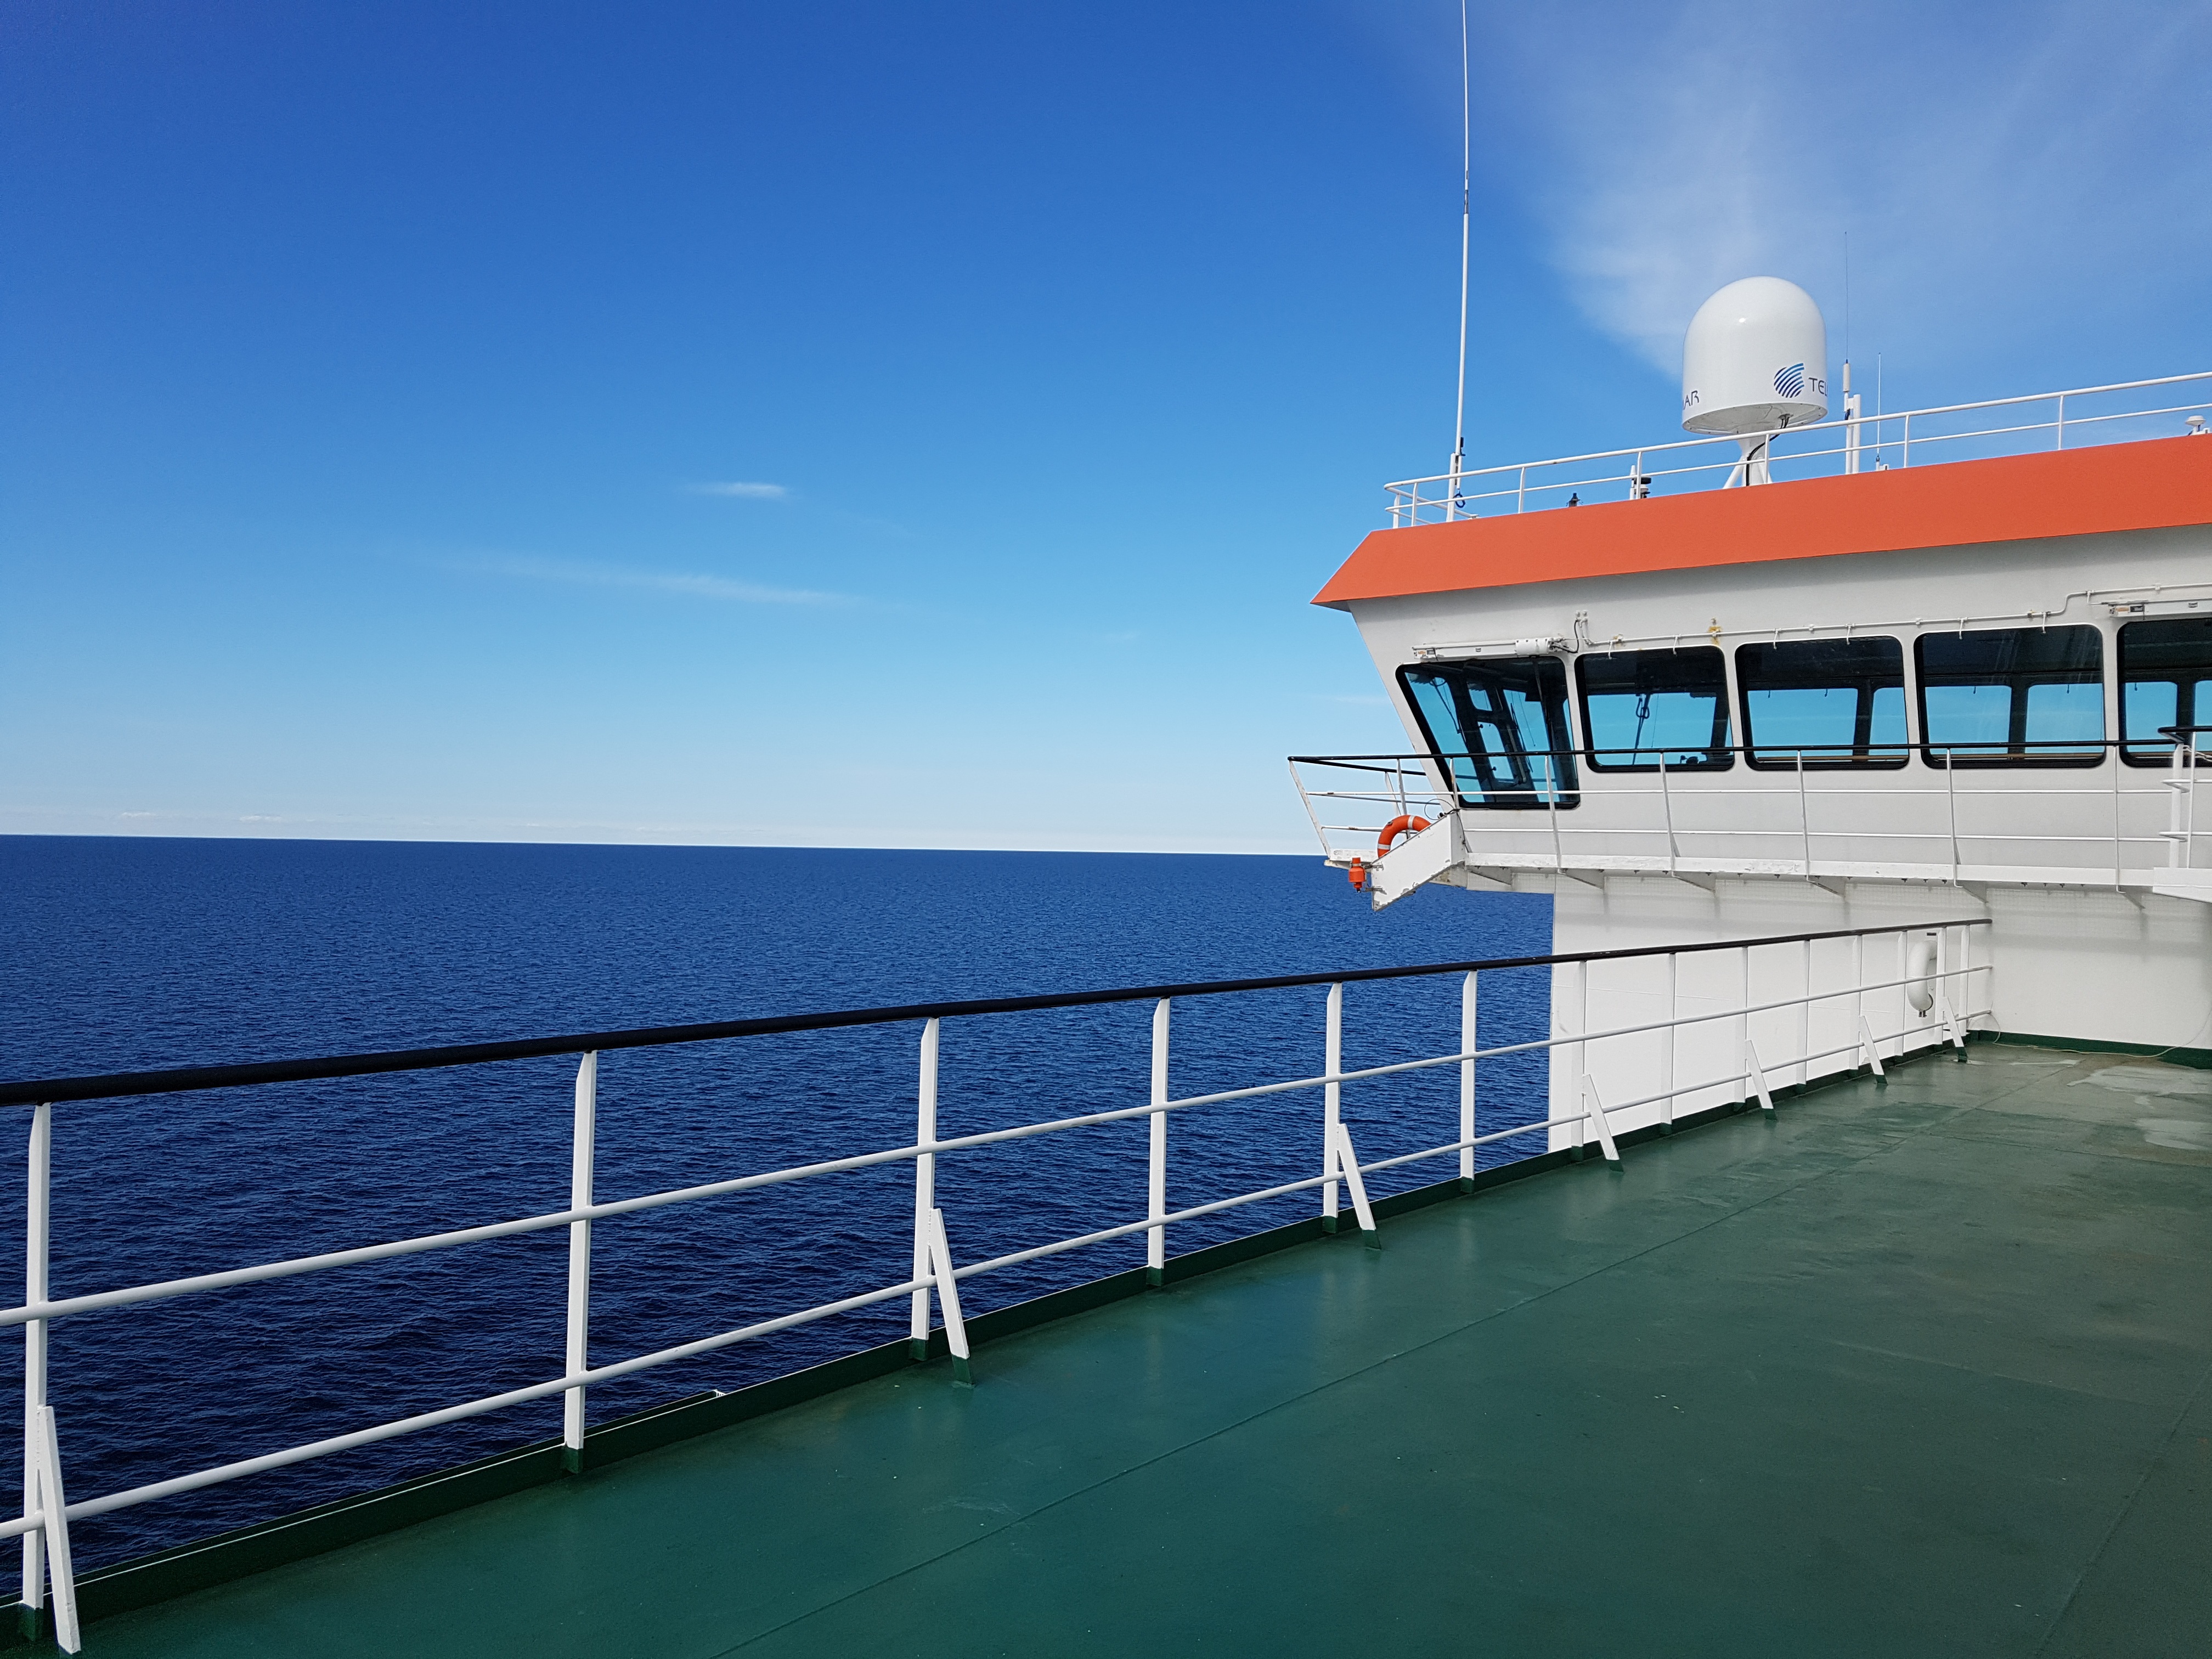
sea, ocean, dock, pier, ship, transport, vehicle, ferry, freighter, watercraft, cruise ship, voyage, baltic sea, container ship, frachtschiff, passenger ship, on lake, ship bridge, freight transport